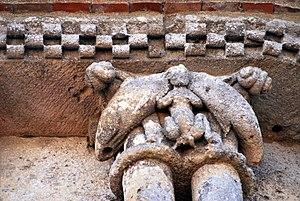
Saint-Macaire église Saint-Sauveur
L'iconographie des modillons romans décrit les modillons recensés par les nombreuses études consacrées à l'art roman ; ils sont essentiellement visibles à l'extérieur des églises de l'Arc atlantique allant du nord-ouest de l'Espagne à l'Angleterre et l'Irlande, en passant par l'Aquitaine, la région Poitou-Charentes, le Maine et la Normandie.
Le prieuré de Saint-Macaire qui consiste en l'église Saint-Sauveur et les vestiges des bâtiments conventuels est situé dans le département de la Gironde, dans la commune de Saint-Macaire, en France.